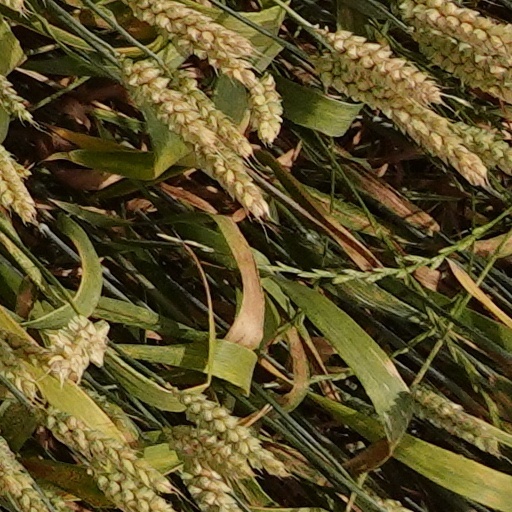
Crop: wheat